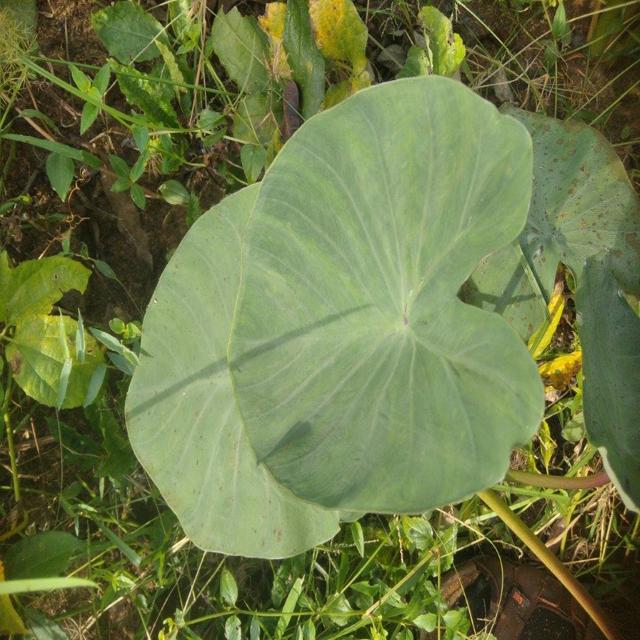
Label: Healthy